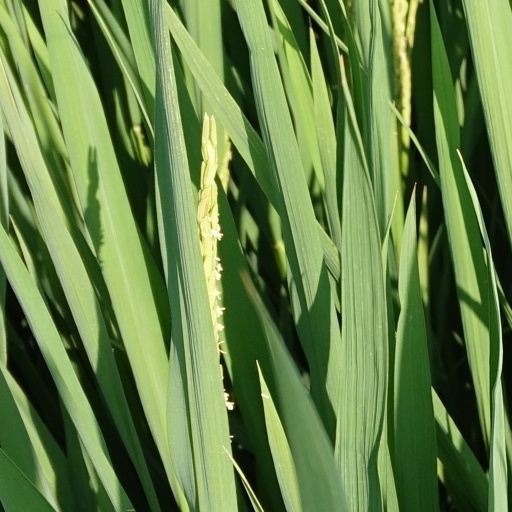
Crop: rice